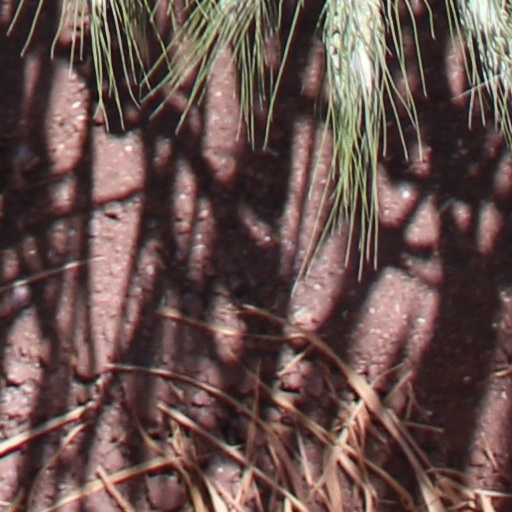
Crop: wheat